Alexander Matrosov

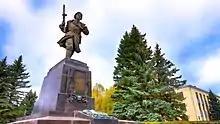
Monument to Matrosov in Velikiye Luki, Russia.

Matrosov was a private in the 2nd Separate Rifle Battalion of the 91st Independent Siberian Volunteer Brigade, later renamed and the 254th Rifle Regiment and reorganized within the 56th Guards Rifle Division of the Soviet Army. He was armed with a light machine-gun.